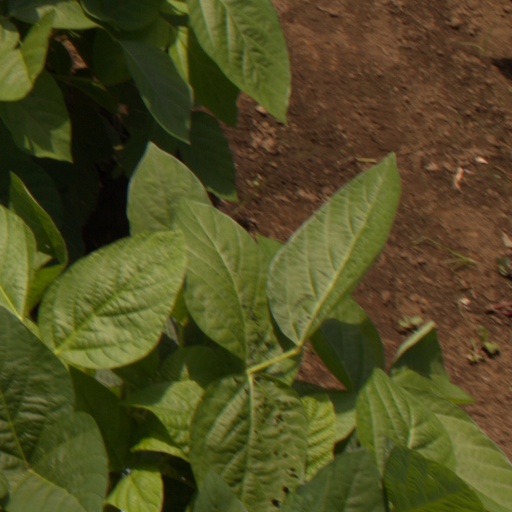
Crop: soybean